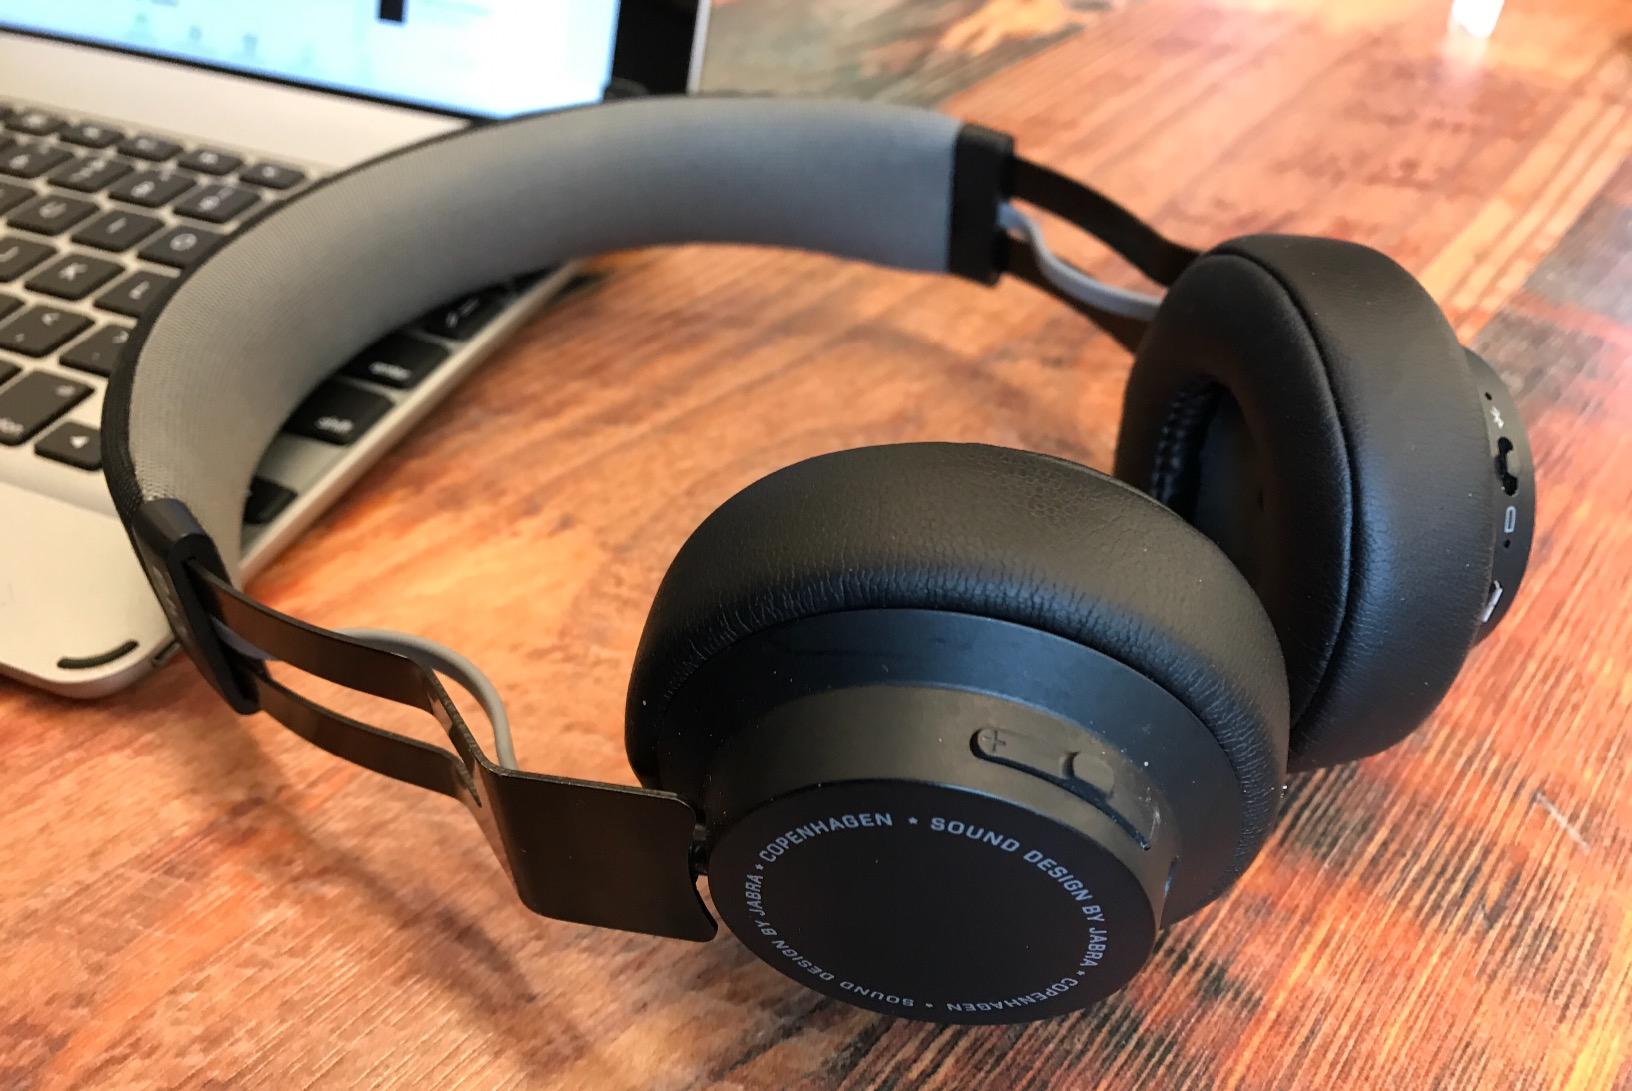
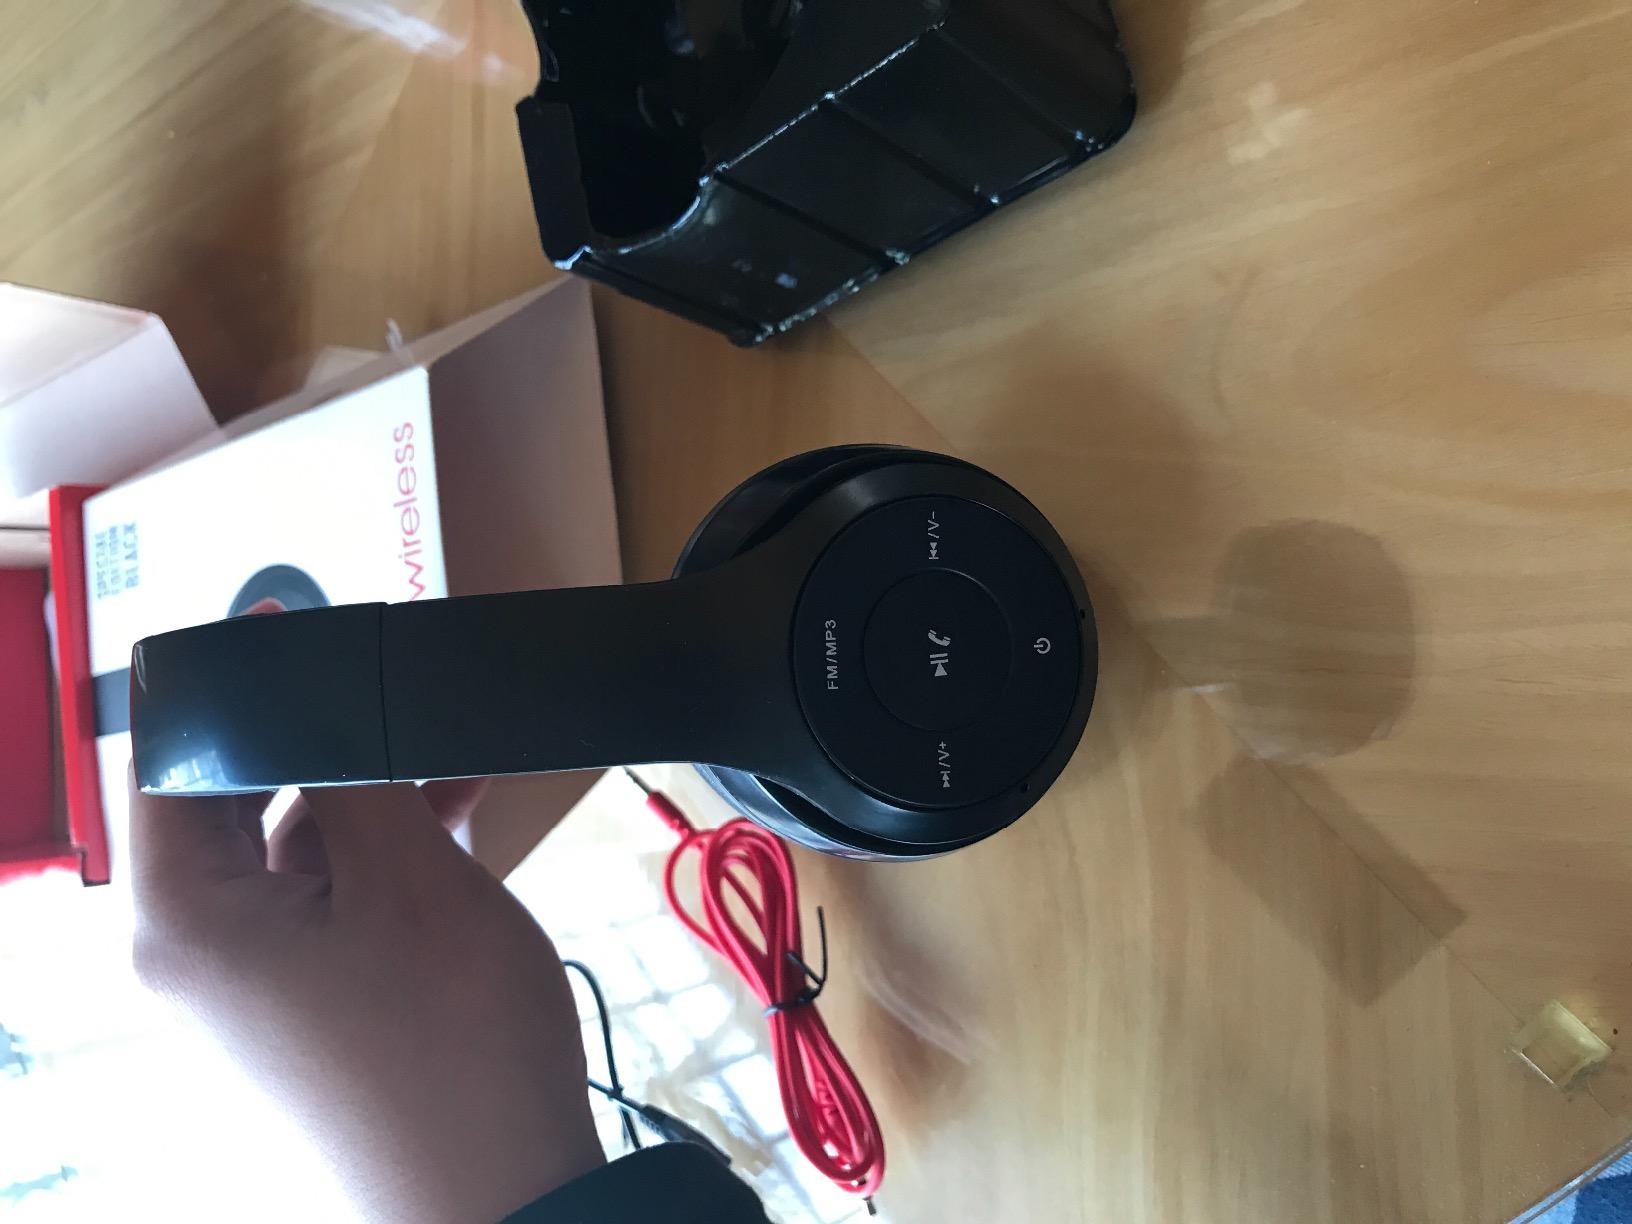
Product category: headphones
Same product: no